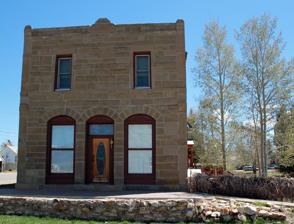
Building: National Hotel (Westcliffe, Colorado)
Country: United States of America
Year built: 1887
United States historic place National Hotel (Wolff Building) U.S. National Register of Historic Places Location 201 Second St., Westcliffe, Colorado Coordinates 38°08′04″N 105°28′05″W / 38.13444°N 105.46806°W / 38.13444; -105.46806 ( National Hotel-Wolff Building ) Area less than one acre Built 1887 Built by William Wolff Architectural style Romanesque, Vernacular Romanesque NRHP reference No. 87001288 Added to NRHP November 5, 1987 The National Hotel , also known as the Wolff Building or Hard Time Hotel , is a historic hotel in Westcliffe, Colorado . It was built in 1887 and listed on the National Register of Historic Places in 1987. It is a two-story brick building, designed in a Romanesque Vernacular style.  It has a rusticated stone front and a high front parapet , and it is the only commercial building on its block. References